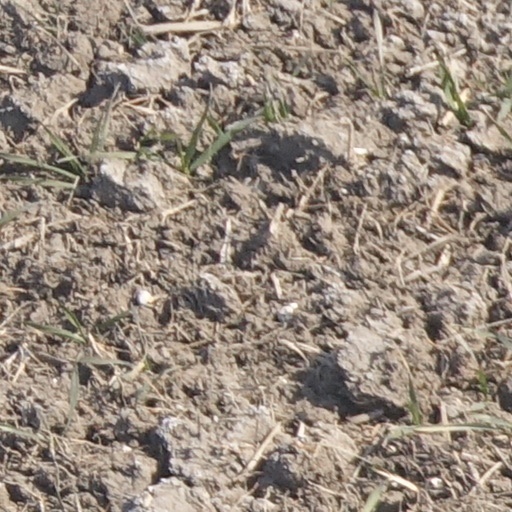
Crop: wheat